The Quiett

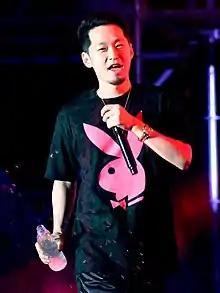
The Quiett at the Busan Sea Festival, August 2018

Shin Dong-gab (born January 29, 1985), better known by his stage name The Quiett, is a South Korean rapper, composer, lyricist and record producer. He is widely known within the South Korean hip hop community for founding several major hip hop record labels, including co-founding record labels Soul Company in 2004, Illionaire Records in 2011, and Ambition Musik in 2016, the latter two with fellow rapper Dok2. He founded label Daytona Entertainment in 2020 and has remained since after Illionaire Records closed its doors.